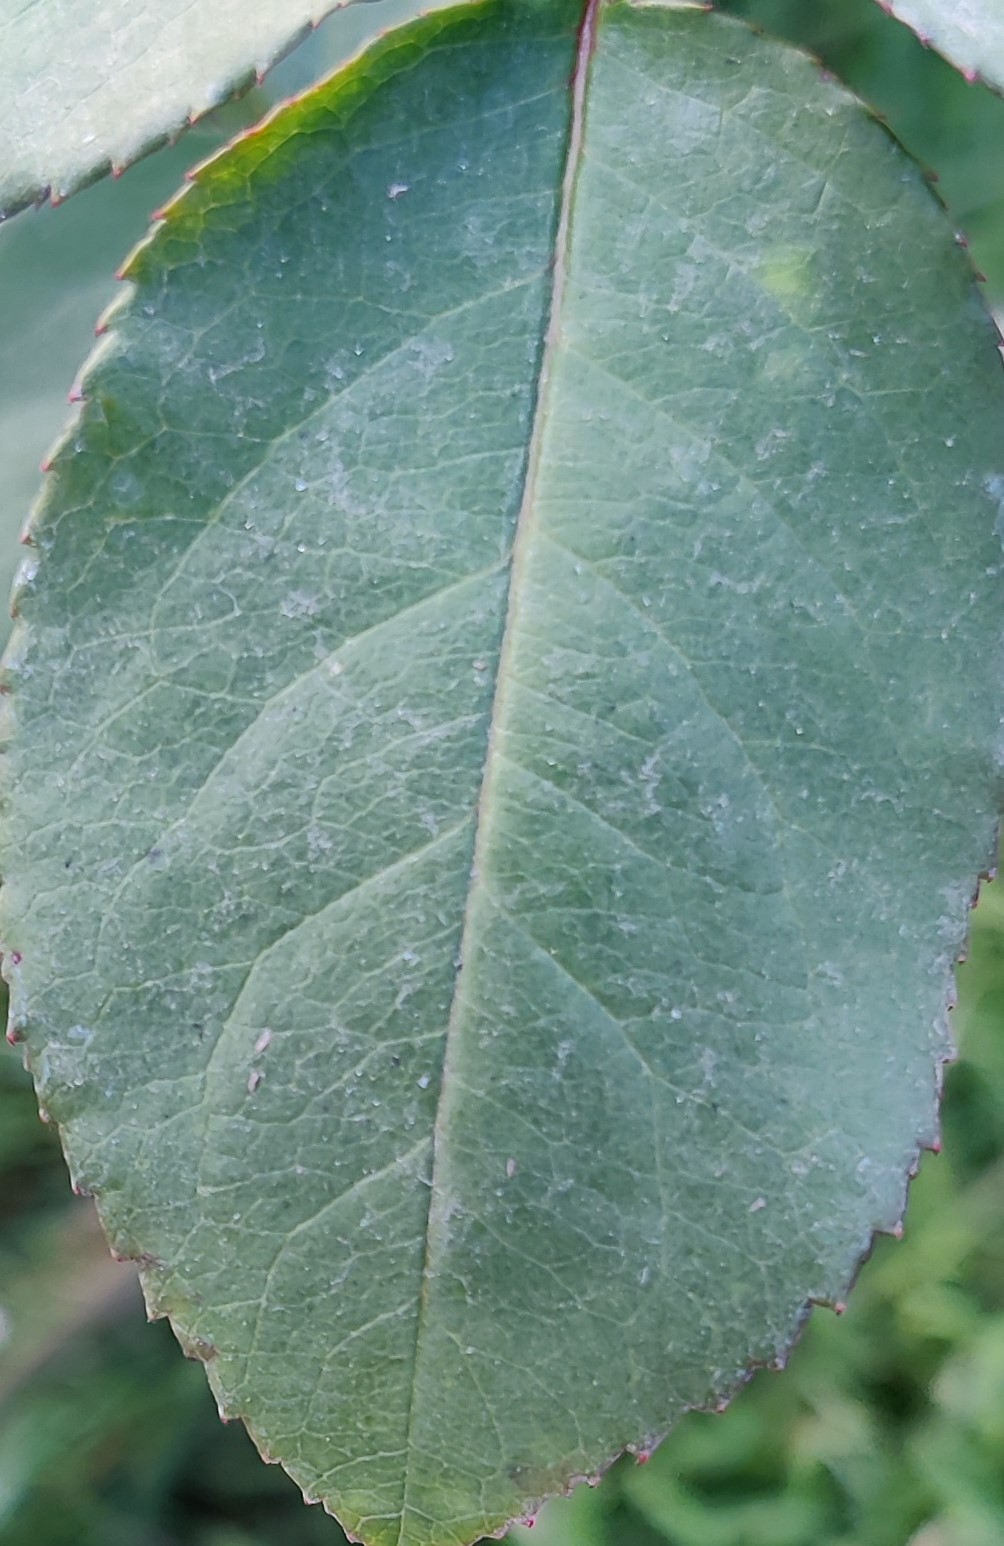
Label: Fresh Leaf